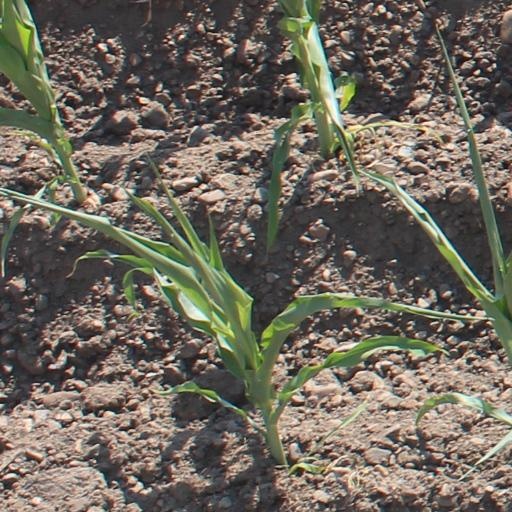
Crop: maize; corn